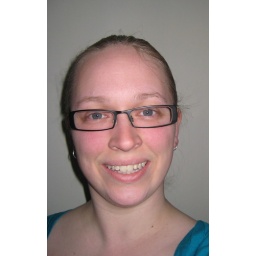
Me in my new glasses black ones front view